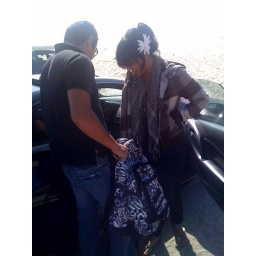
no sand in car